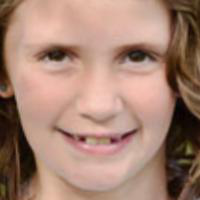
Age group: age 01-10